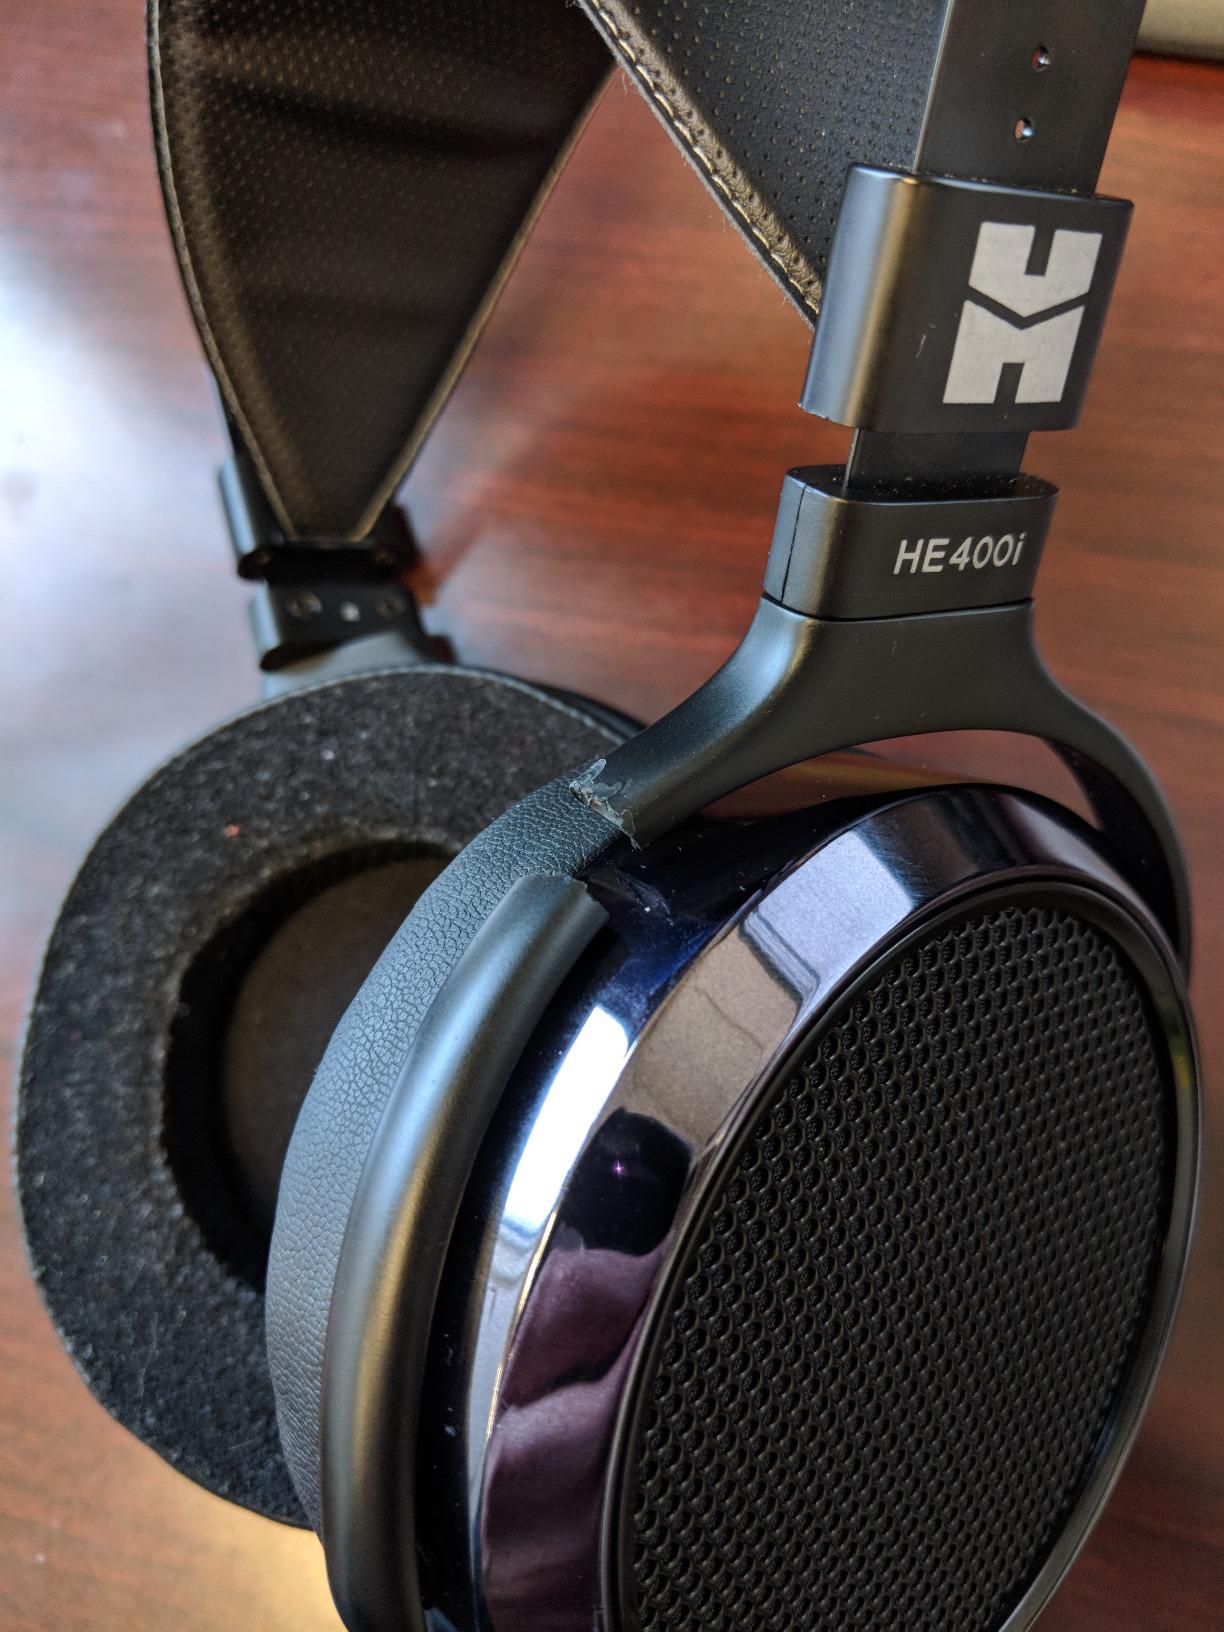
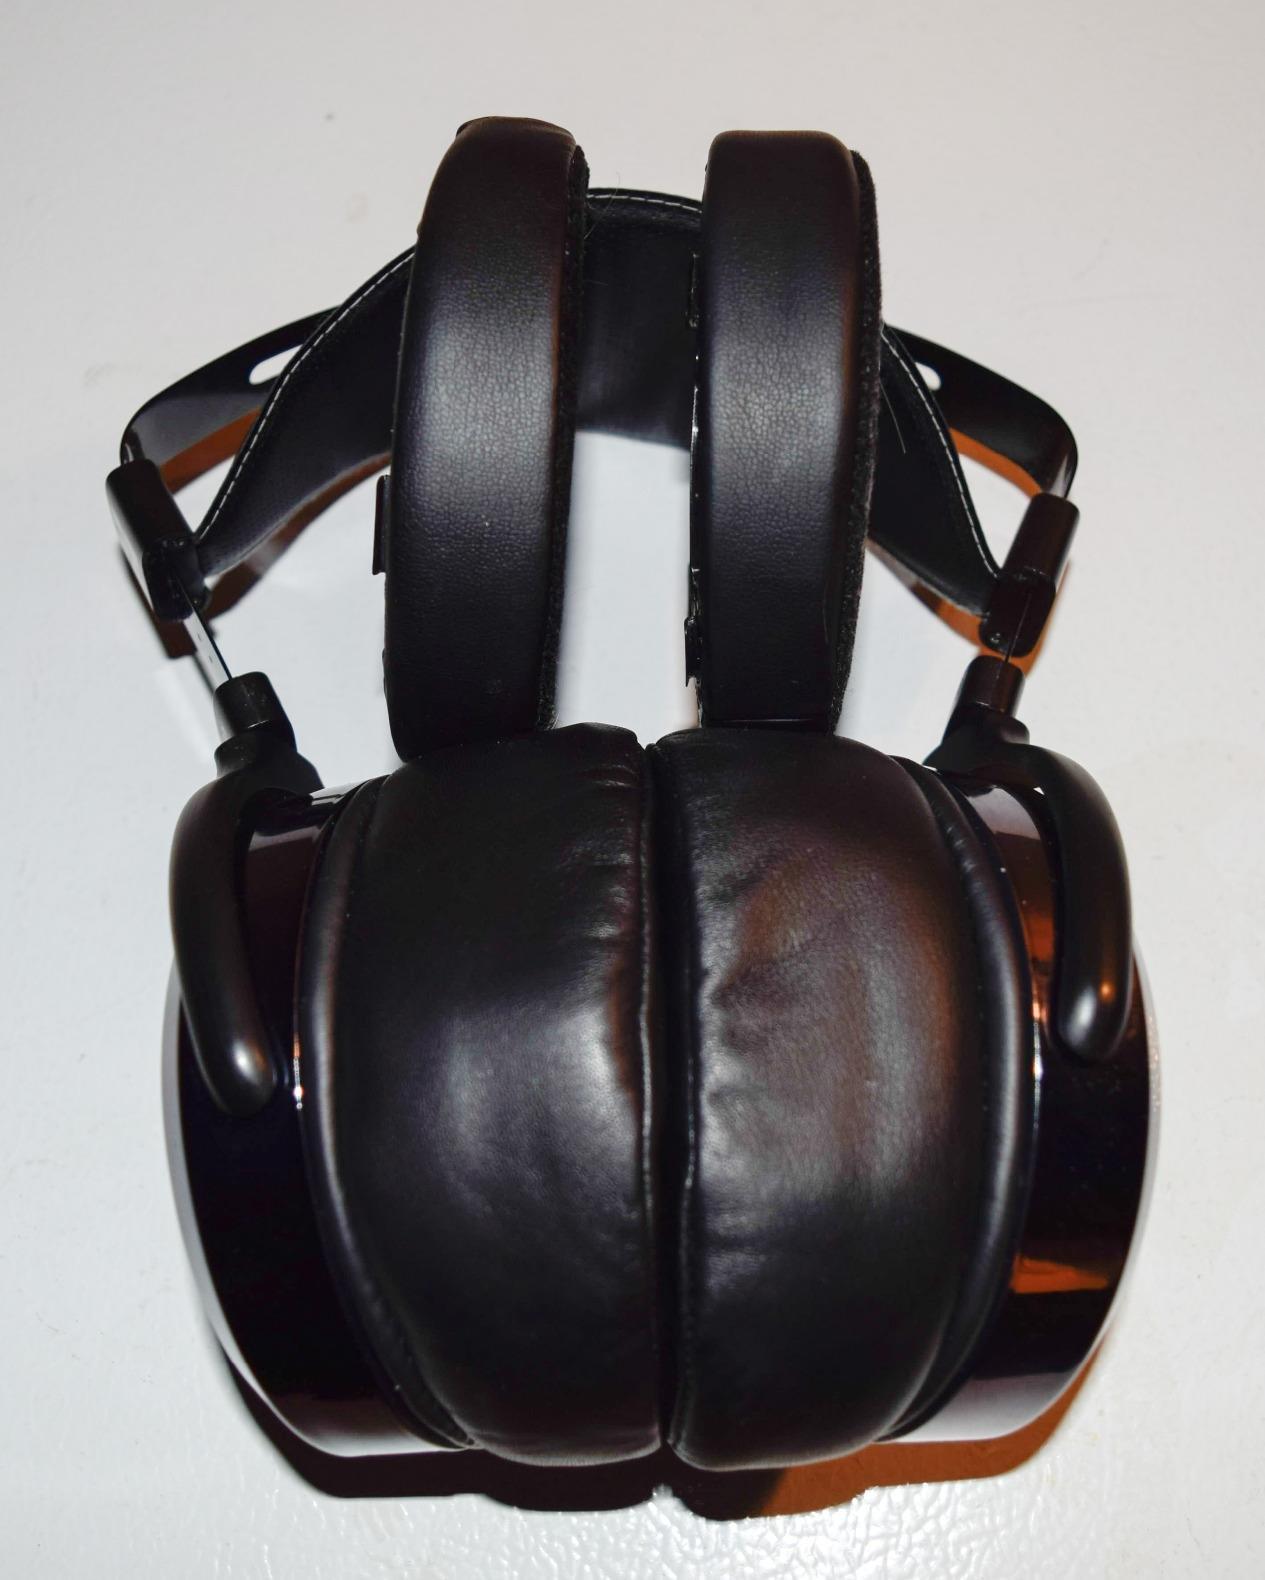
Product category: headphones
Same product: yes